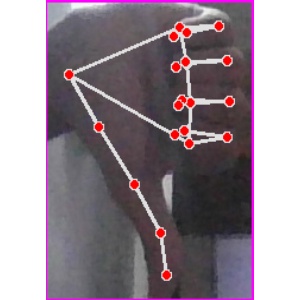
अक्षर: फ